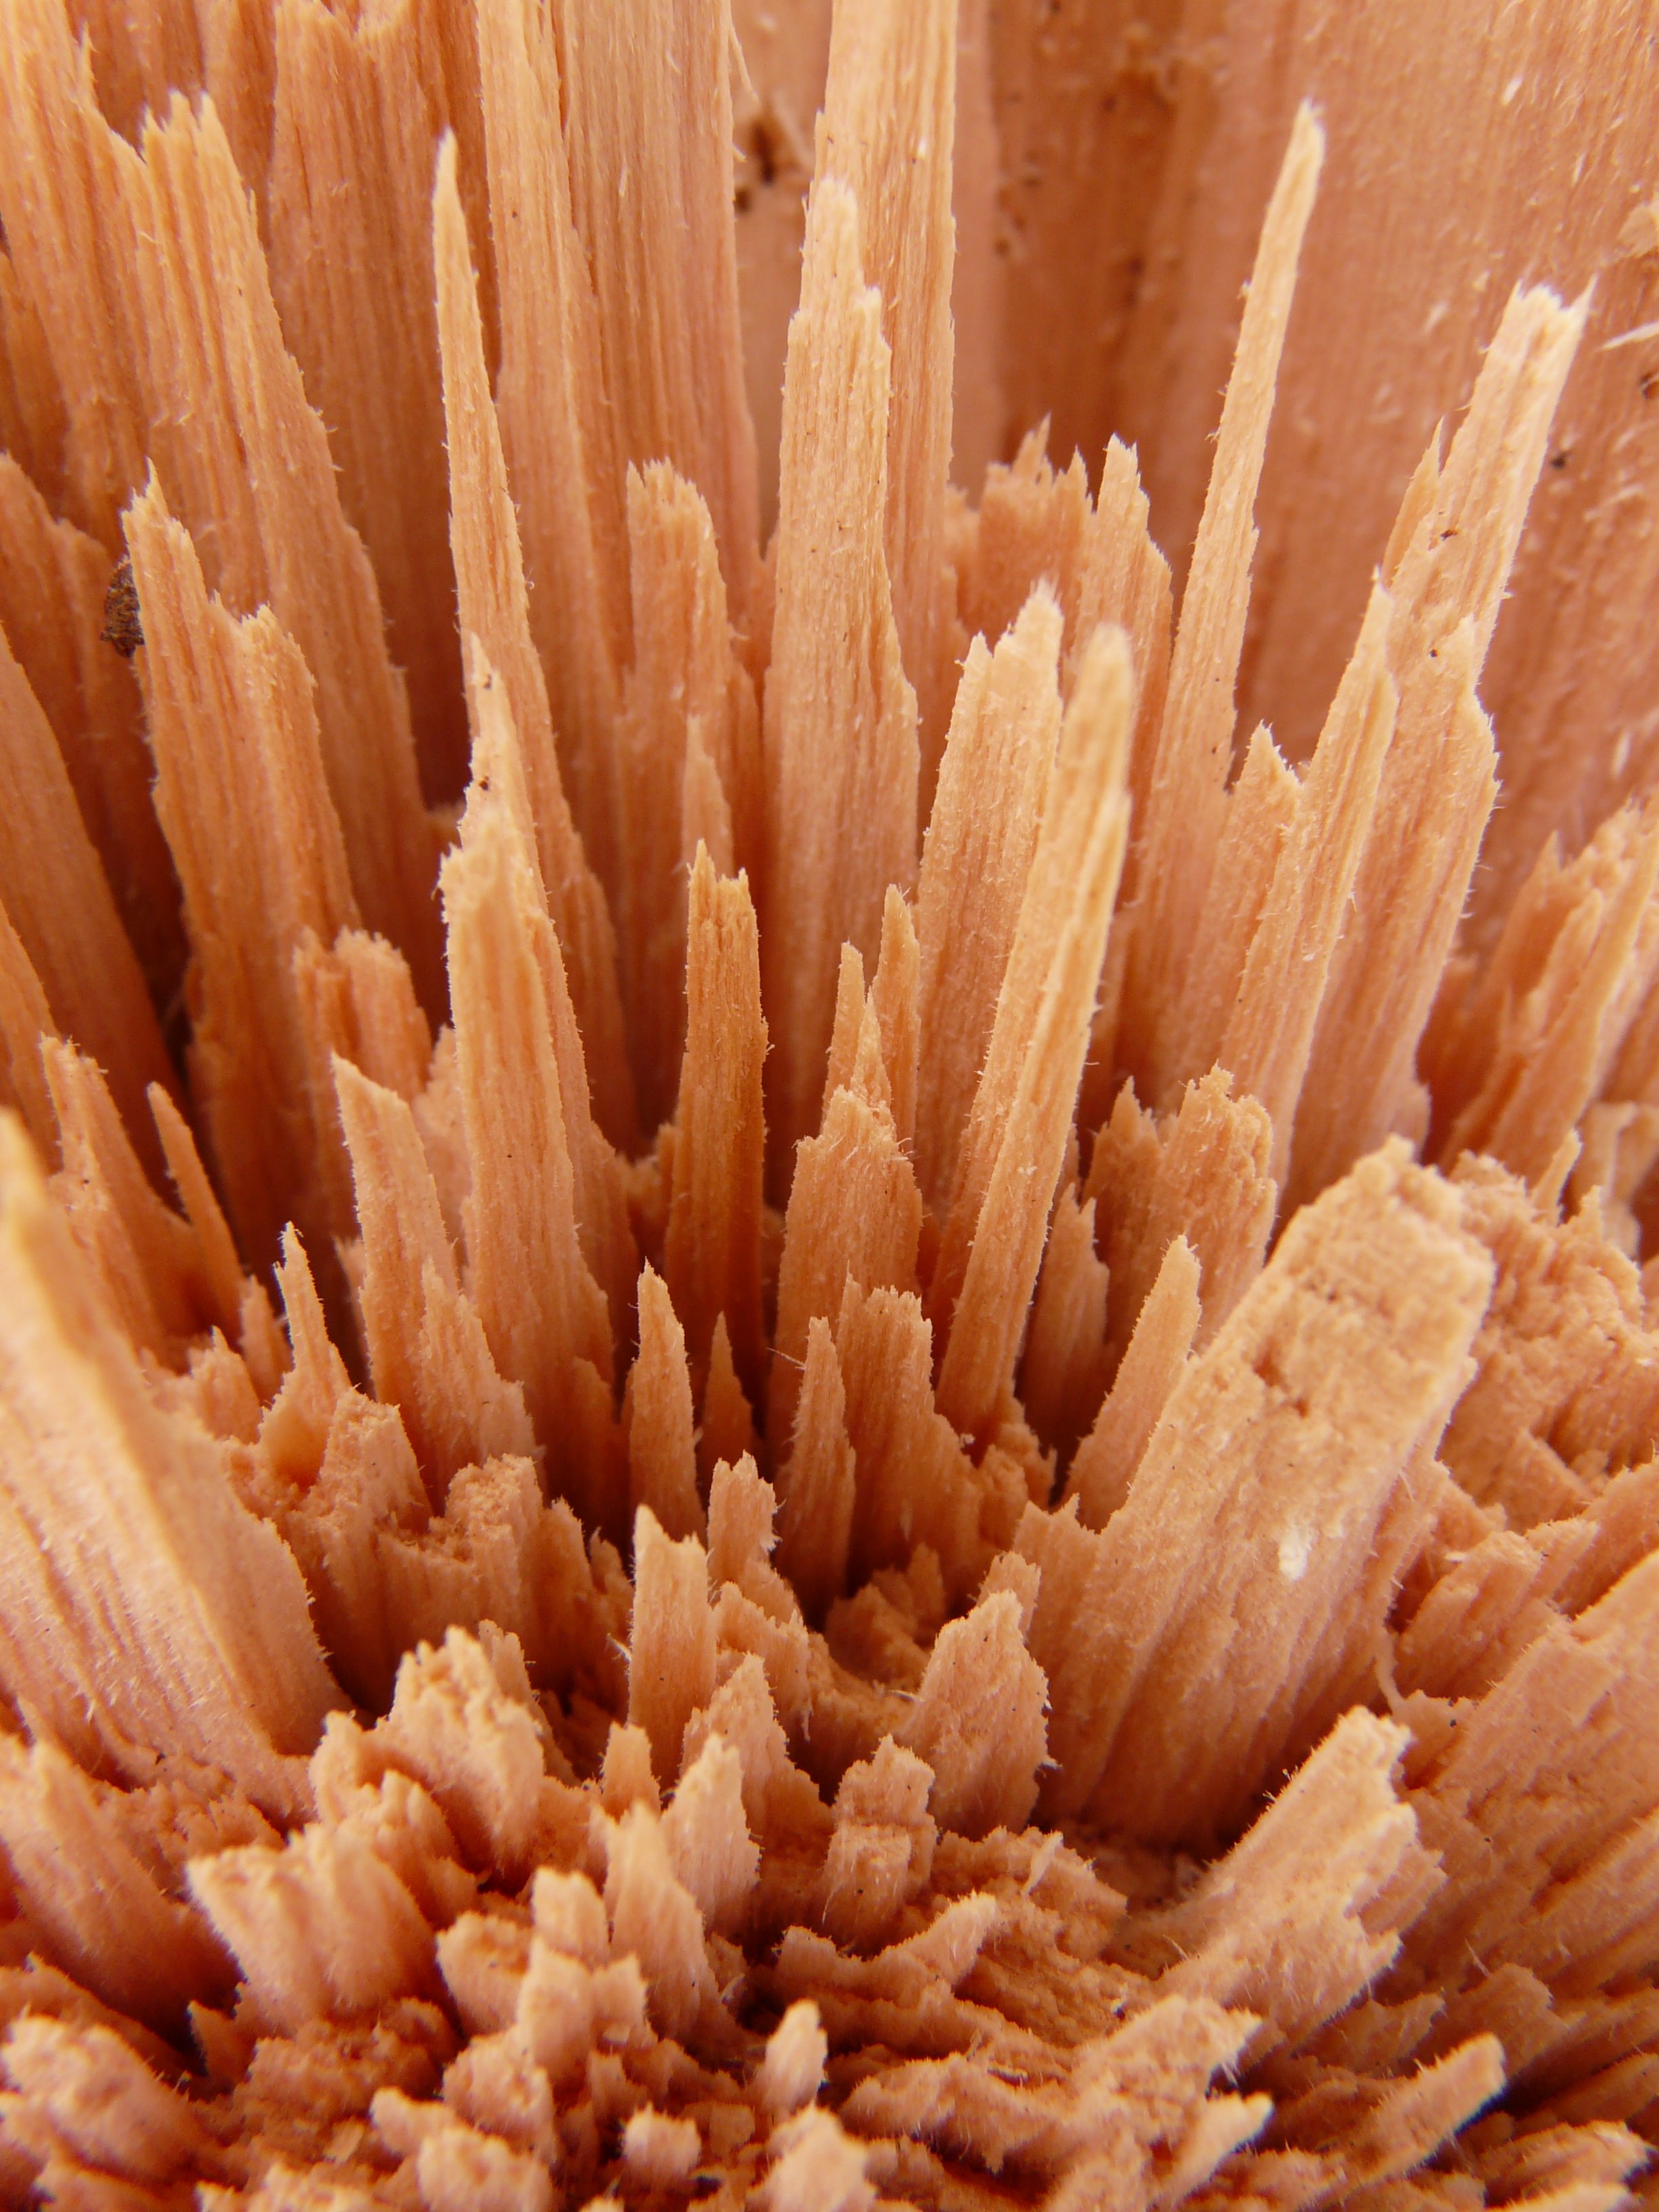
wood, flower, petal, formation, macro, close, coral, invertebrate, close up, macro photography, wood splitter, wood cutting, grass family